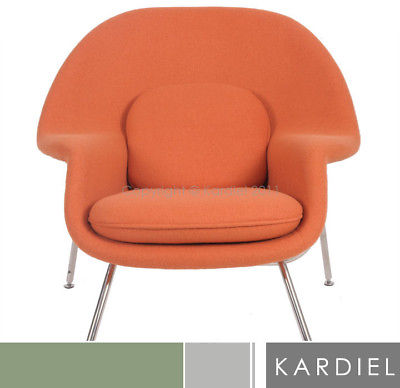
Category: chair